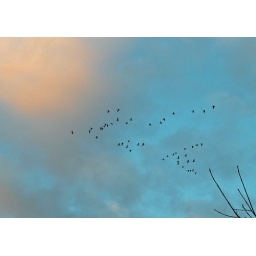
Geese flying over my house